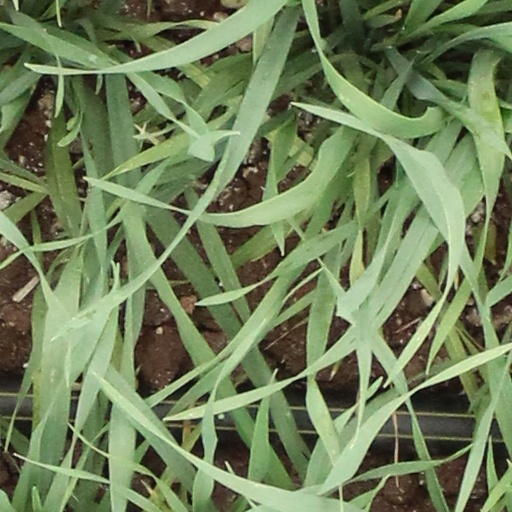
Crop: wheat